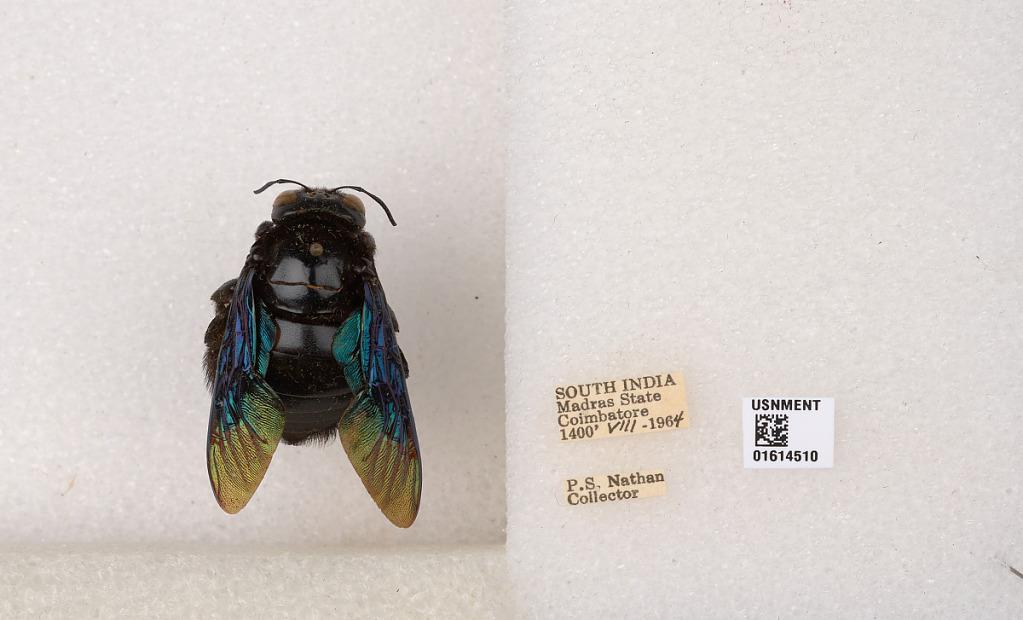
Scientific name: Xylocopa (Mesotrichia) tenuiscapa Westwood
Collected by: P. Nathan
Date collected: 1964-8-1
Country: India
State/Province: Tamil Nadu
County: Coimbatore
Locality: Coimbatore